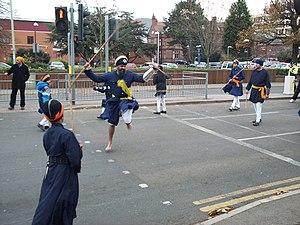
Le gatka est le nom d'un art martial indien associé aux Sikhs de la région du Punjab. C'est un style de combat au bâton, avec des bâtons en bois destinés à simuler des épées. Le nom punjabi gatka fait référence au bâton de bois utilisé. Le gatka peut être pratiqué comme un sport ou un rituel. La forme sportive est jouée par deux adversaires brandissant des bâtons de bois appelés gatka. Ces bâtons peuvent être associés à un bouclier. Les points sont marqués lorsque l'on entre en contact avec le bâton. Les autres armes ne sont pas utilisées pour les combats à plein contact, mais leurs techniques sont enseignées par le biais d'une formation aux formes. La forme rituelle est purement à des fins de démonstration et est interprétée en musique lors d'occasions telles que les mariages ou dans le cadre d'une représentation théâtrale telle que la danse chhau. Un pratiquant de gatka s'appelle un gatkabaj.